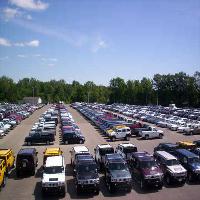
Weather: sun or clear